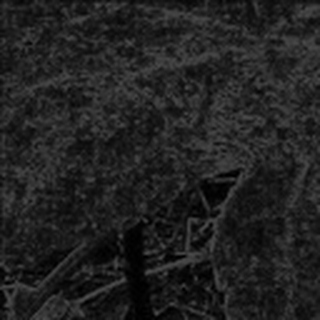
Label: cotton_powdery_mildew